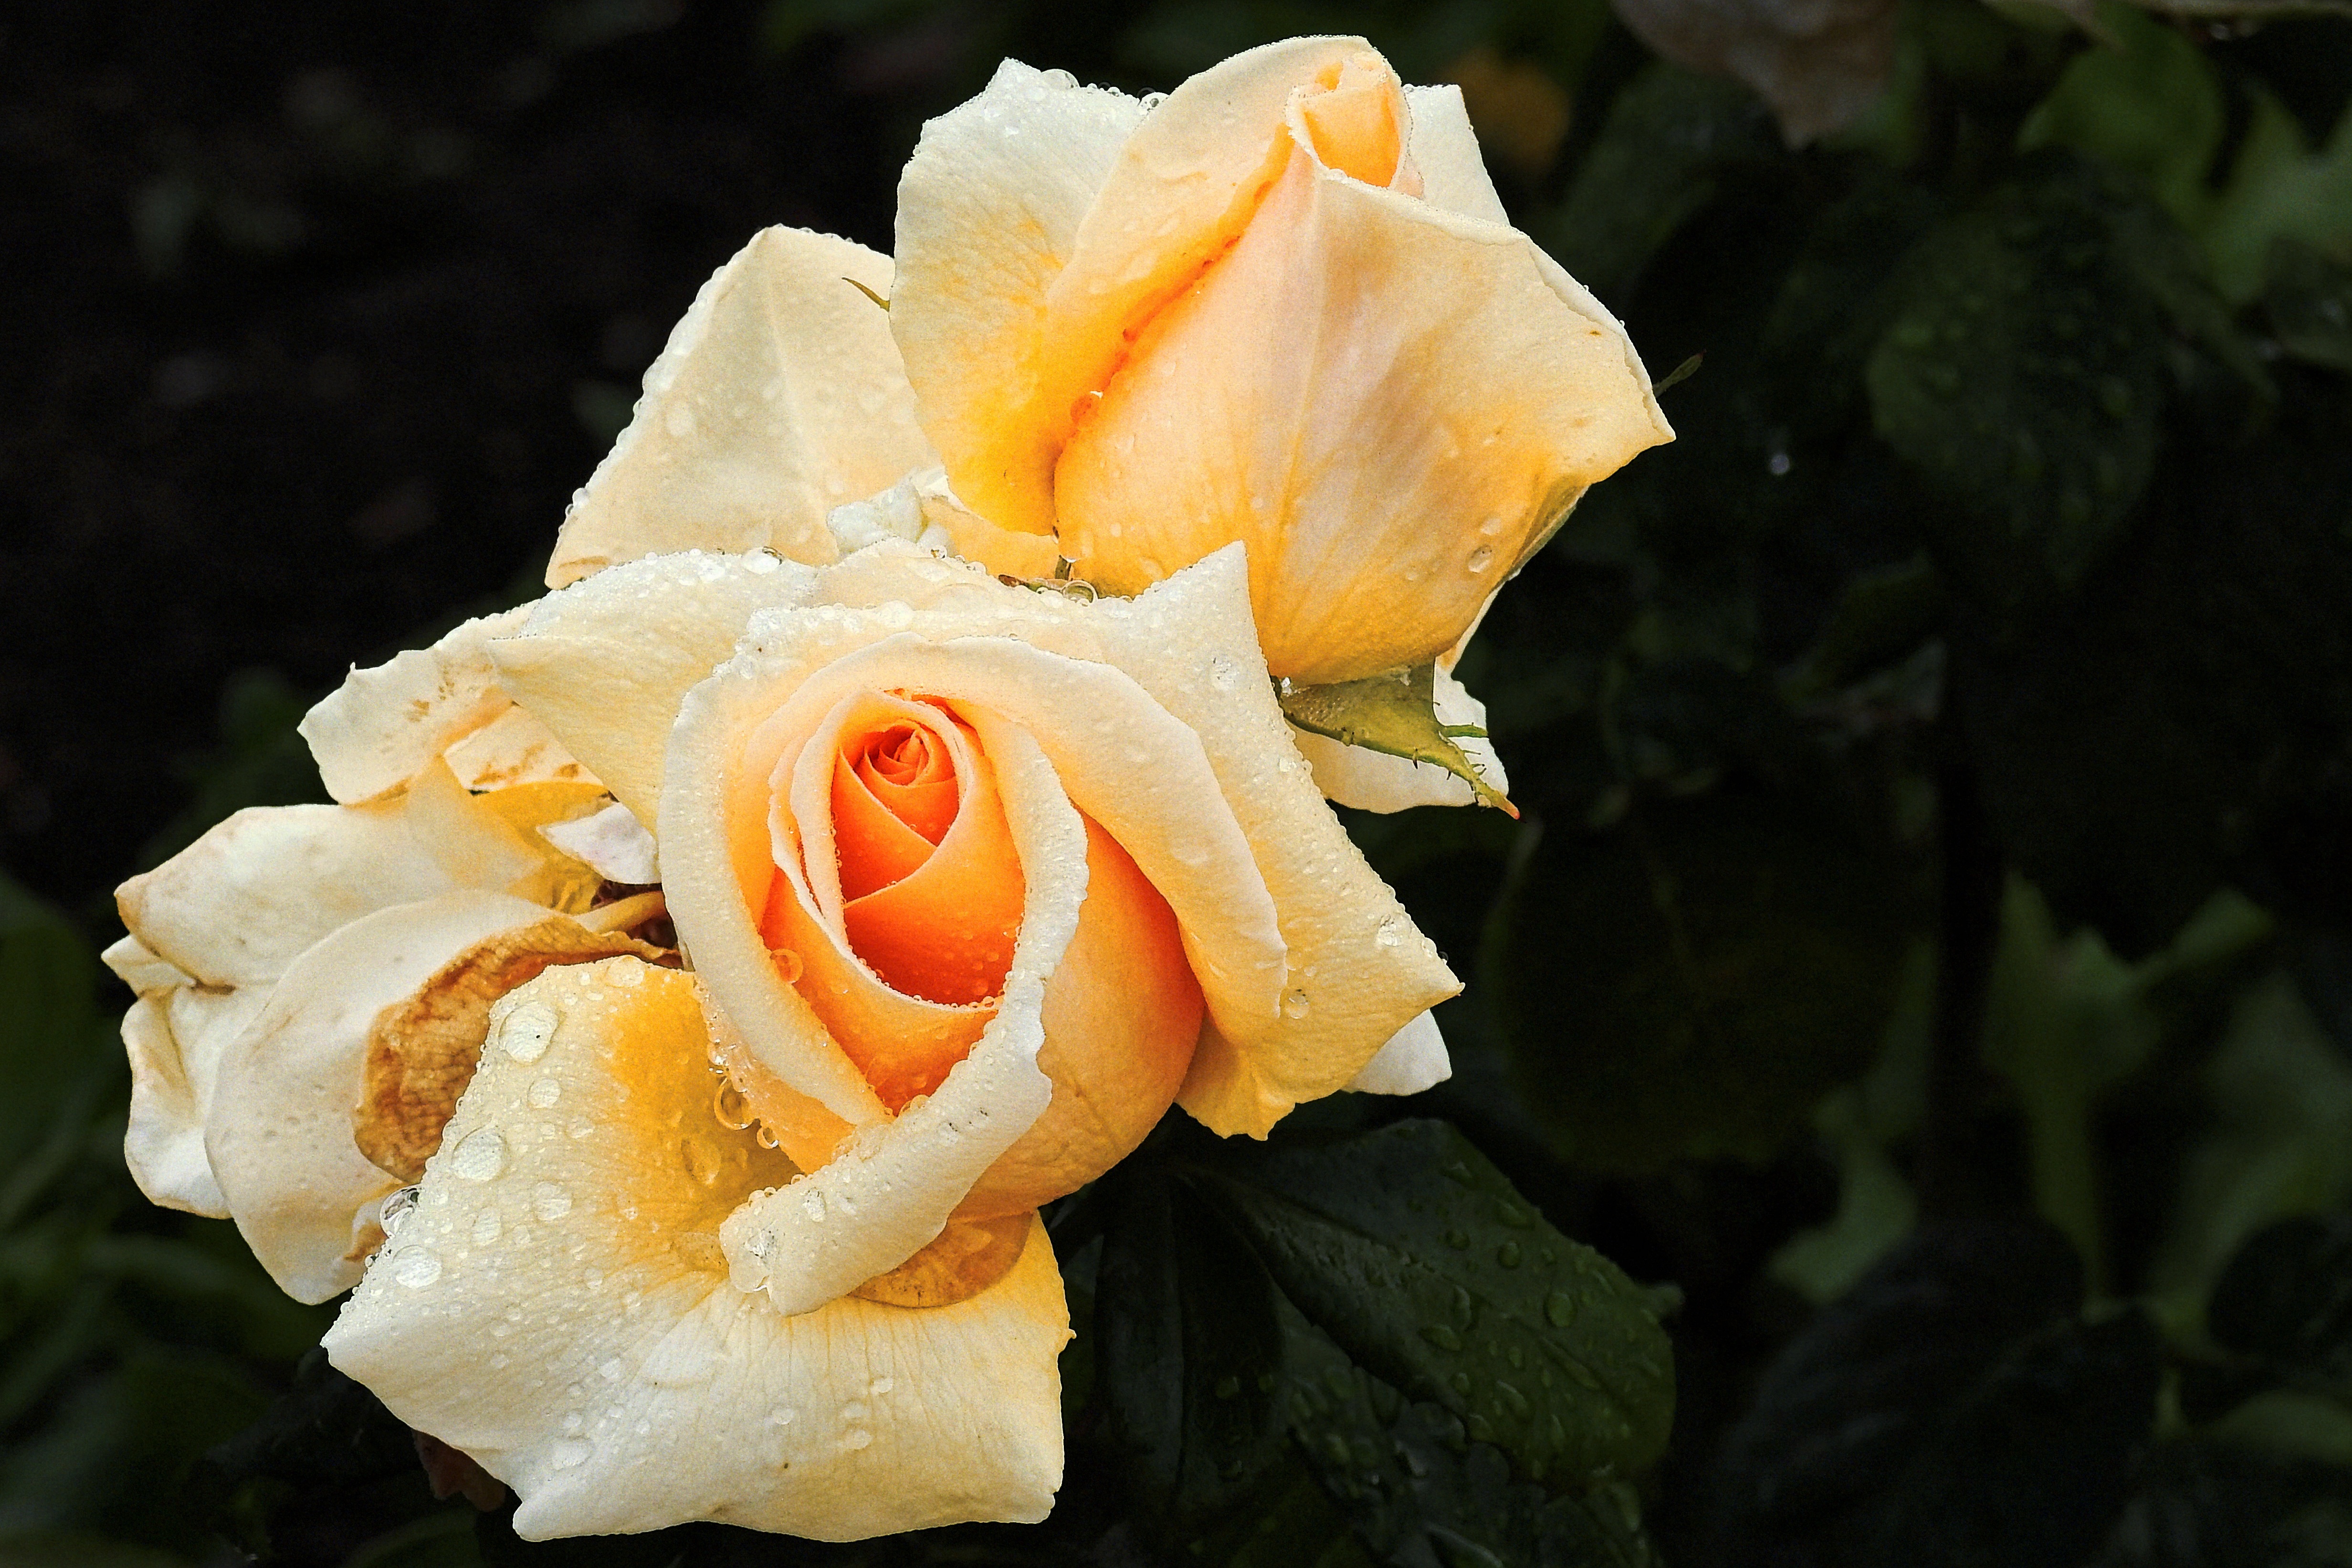
blossom, plant, retro, flower, petal, bloom, rose, botany, yellow, close, flora, close up, drop of water, floribunda, yellow rose, rose bloom, macro photography, flowering plant, garden roses, rose family, plant stem, land plant, rose order, austrian briar